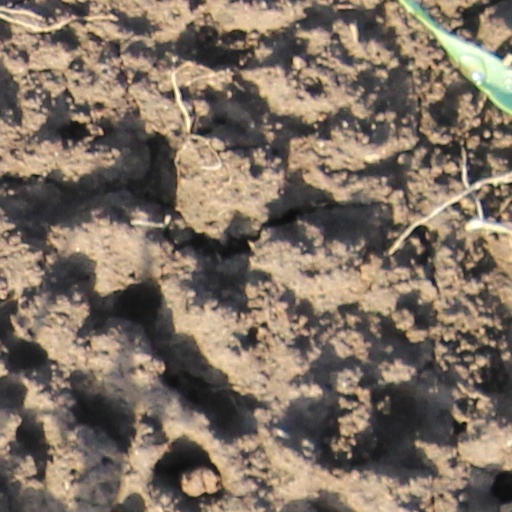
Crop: wheat